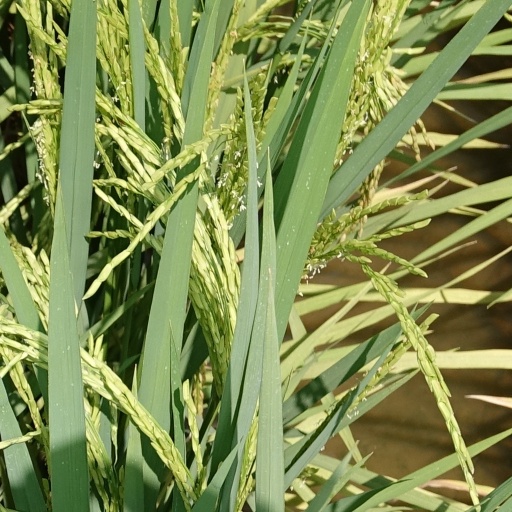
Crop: rice